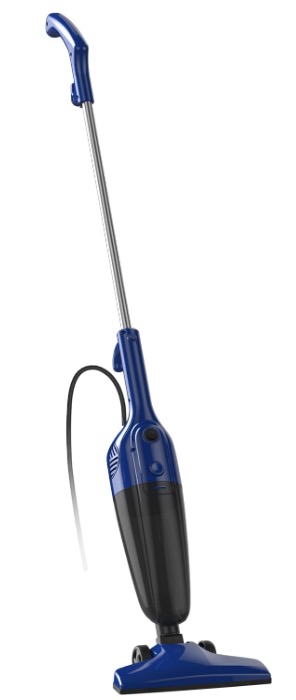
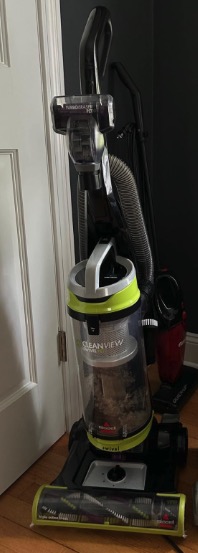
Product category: items_vacuum
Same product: no